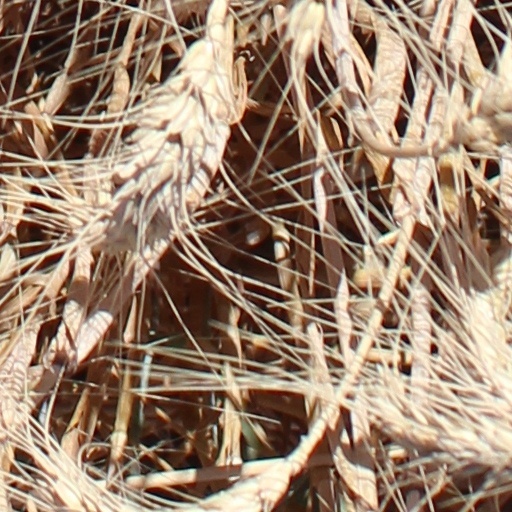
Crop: wheat